Tekur Subramanyam

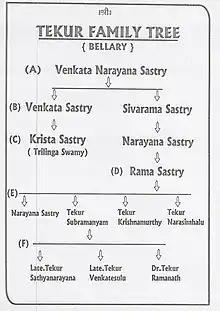
Family tree of Tekur Subramanyam

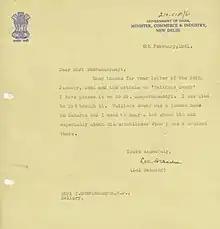
Shri Lal Bahadur Shastri Letter Tekur Subramanyam

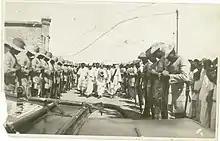
Tekur Subramanyam bringing Urn containing ashes of Gandhi ji from Delhi in 1948

When the country attained independence on 15 August 1947 the then Madras Government authorized Tekur to hoist National flag at Sambamoorhy maidan in Ballari at the stroke of midnight amidst intense jubilation. Tekur used to tell that he may not witness country attaining independence during his life time. Tekur brought Urn containing ashes of Gandhiji after his assassination in 1948 for immersion at Hampi in sacred Tunga Bhadra River.